G Fuel

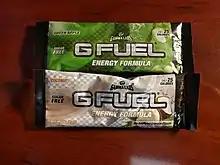
Green Apple and Coconut energy formula packs

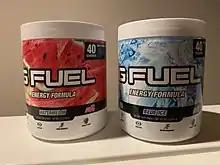
A G Fuel Watermelon tub and G Fuel Blue Ice tub

A serving of G Fuel contains 140 to 150 mg of caffeine. G Fuel is available in multiple flavors, typically fruit-based, such as fruit punch, green apple, and lemon lime. In addition, G Fuel often collaborates with film production companies, game studios, video game media companies, and musicians, to create custom, promotional flavors.